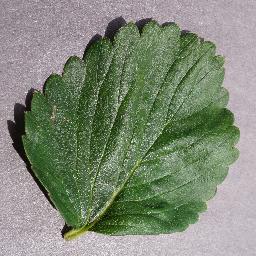
Label: Strawberry___healthy